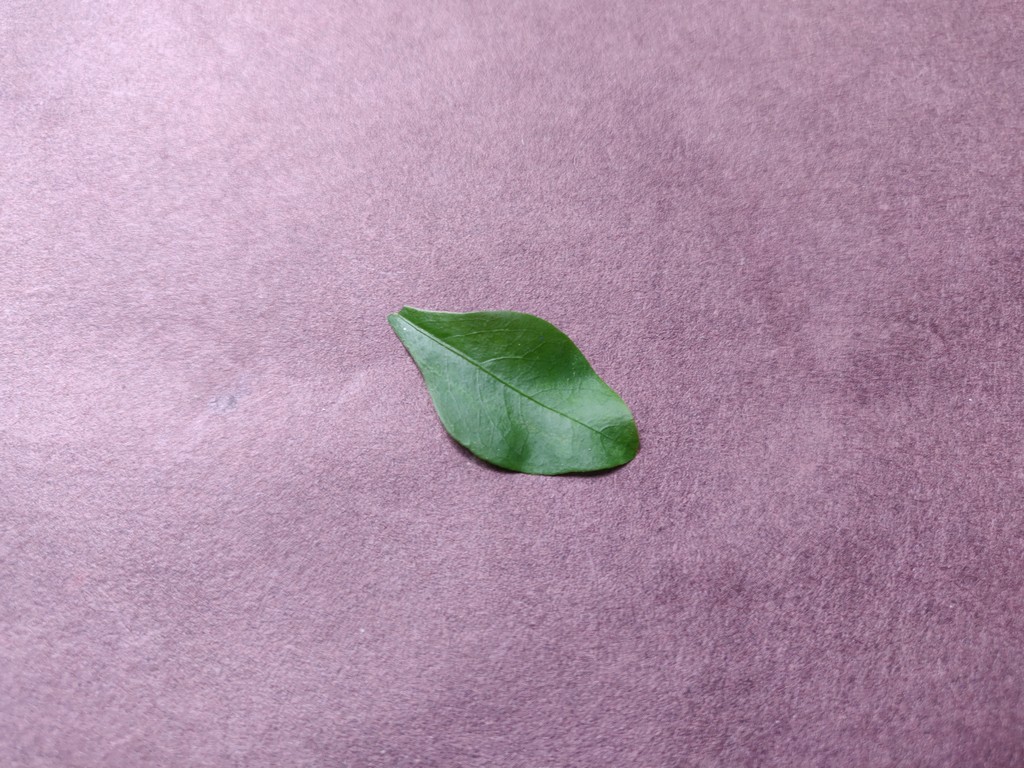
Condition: Healthy
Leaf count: single
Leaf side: front